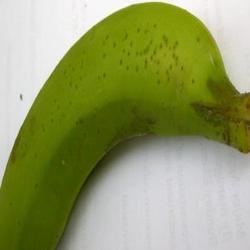
Label: Banana